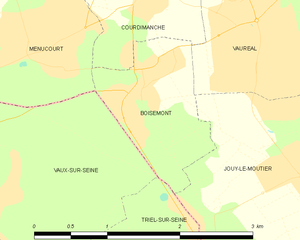
Carte des communes françaises Boisemont